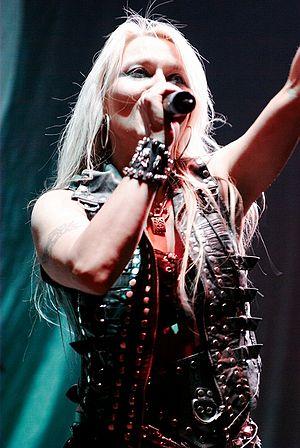
Doro Pesch est une musicienne allemande qui commença sa carrière au début des années 1980 avec divers groupes tels Snakebite et Beast. Doro enregistre une démo de sept titres en 1981 avec le groupe Beast, qui compose déjà trois membres originaux du groupe Warlock dont la chanteuse Doro Pesch.